Iowa State Cyclones football

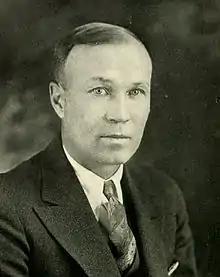
George F. Veenker went 21–22 during his coaching career at Iowa State

In February 1931, George F. Veenker accepted an offer to become the head football coach for Iowa State. Under Veenker, Iowa State experienced a brief period of success. When Veenker joined Iowa State, the team was coming off a winless season in 1930 and had lost 16 consecutive games dating back to October 1929. In his first year, the 1931 team defeated Missouri 20–0, Oklahoma 13–12, and Kansas State 7–6, compiling a 5–3 record and finishing in second place in the Big Six Conference. In November 1931, the "Ames Daily Tribune-Times" called Veenker "a veritable miracle man of football" for taking a school where "Cyclone football morale couldn't have been lower" and turning the program around in his first season. The highlight of Veenker's career as Iowa State's football coach was a 31–6 victory over the Iowa Hawkeyes in 1934. The game was the last meeting between the two schools until 1977. Veenker resigned in 1936, leaving an overall record of 21–22–8. Shortly after Veenker's death in 1959, the university-owned golf course was renamed Veenker Memorial Golf Course in his honor. During the 1938 season, James J. Yeager was in his second year as head coach. Despite going 3–6 in 1937, the Cyclones would go on to a then-best record of 7–1–1. The team was led by outstanding senior guard, Ed Bock. At the conclusion of the season Bock became the first consensus first-team All-American in Iowa State history. Bock was inducted into the College Football Hall of Fame in 1970. In 1942, Iowa State hired former Green Bay Packers All-Pro guard and three-time NFL champion Mike Michalske to be the new head coach. Michalske achieved moderate success in his five seasons at Iowa State, finishing with an 18–18 record. Abe Stuber took over as the Cyclones head coach in 1947 and coached the team until 1953, compiling a record of 24–38–3. Vince DiFrancesca was the 21st head coach at Iowa State, leading the team to a record of 6–21–1 from 1954 to 1956. Oregon State assistant coach Clay Stapleton was the head football coach at Iowa State for ten seasons. He is known mainly for his 1959 team the "Dirty Thirty". The Cyclones' struggles continued under his tutelage. Seven-win campaigns in 1959 and 1960 were the only winning seasons of his tenure. Stapleton was relieved of his duties following the 1967 season.